Bishopthorpe

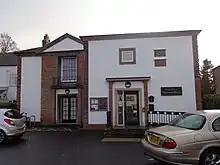
Bishopthorpe Village Hall.

The village is mentioned in the Domesday Book of 1086, where it is referred to as Torp/Thorpe or Badetorps, depending on which translation is used. It came to be known as Thorp-super-Usam or Thorpe-on-Ouse in 1194. By 1275 the earliest written record of the name Bishopthorpe, spelt "Biscupthorpe", appears in documents. In 1202, the Prior and monks of St Andrew’s at Fishergate built the first church here and dedicated it to their patron saint. The name Thorp-super-Usam was therefore gradually superseded by Andrewthorpe or Thorpe St. Andrew. In 1226, Archbishop Walter de Gray bought property which once belonged to the Abbot of Kirkstall Abbey and the Priory of St. Andrews. By the year 1241, Archbishop Gray had built a Manor House and Chapel by the river. He conveyed this property to the Dean and Chapter of York, thus ensuring that it remained with successive Archbishops and did not fall into the king's hands during a vacancy.